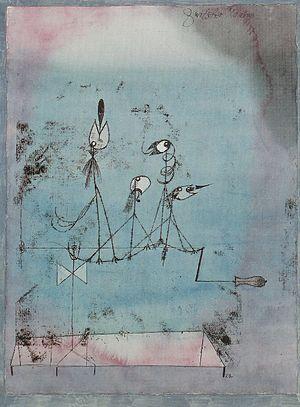
Paul Klee, est un peintre d'origine allemande, mais d'identité culturelle suisse, né le 18 décembre 1879 à Münchenbuchsee et mort le 29 juin 1940 à Locarno.
La Machine à gazouiller est une peinture de l'artiste allemand Paul Klee, achevée en 1922.